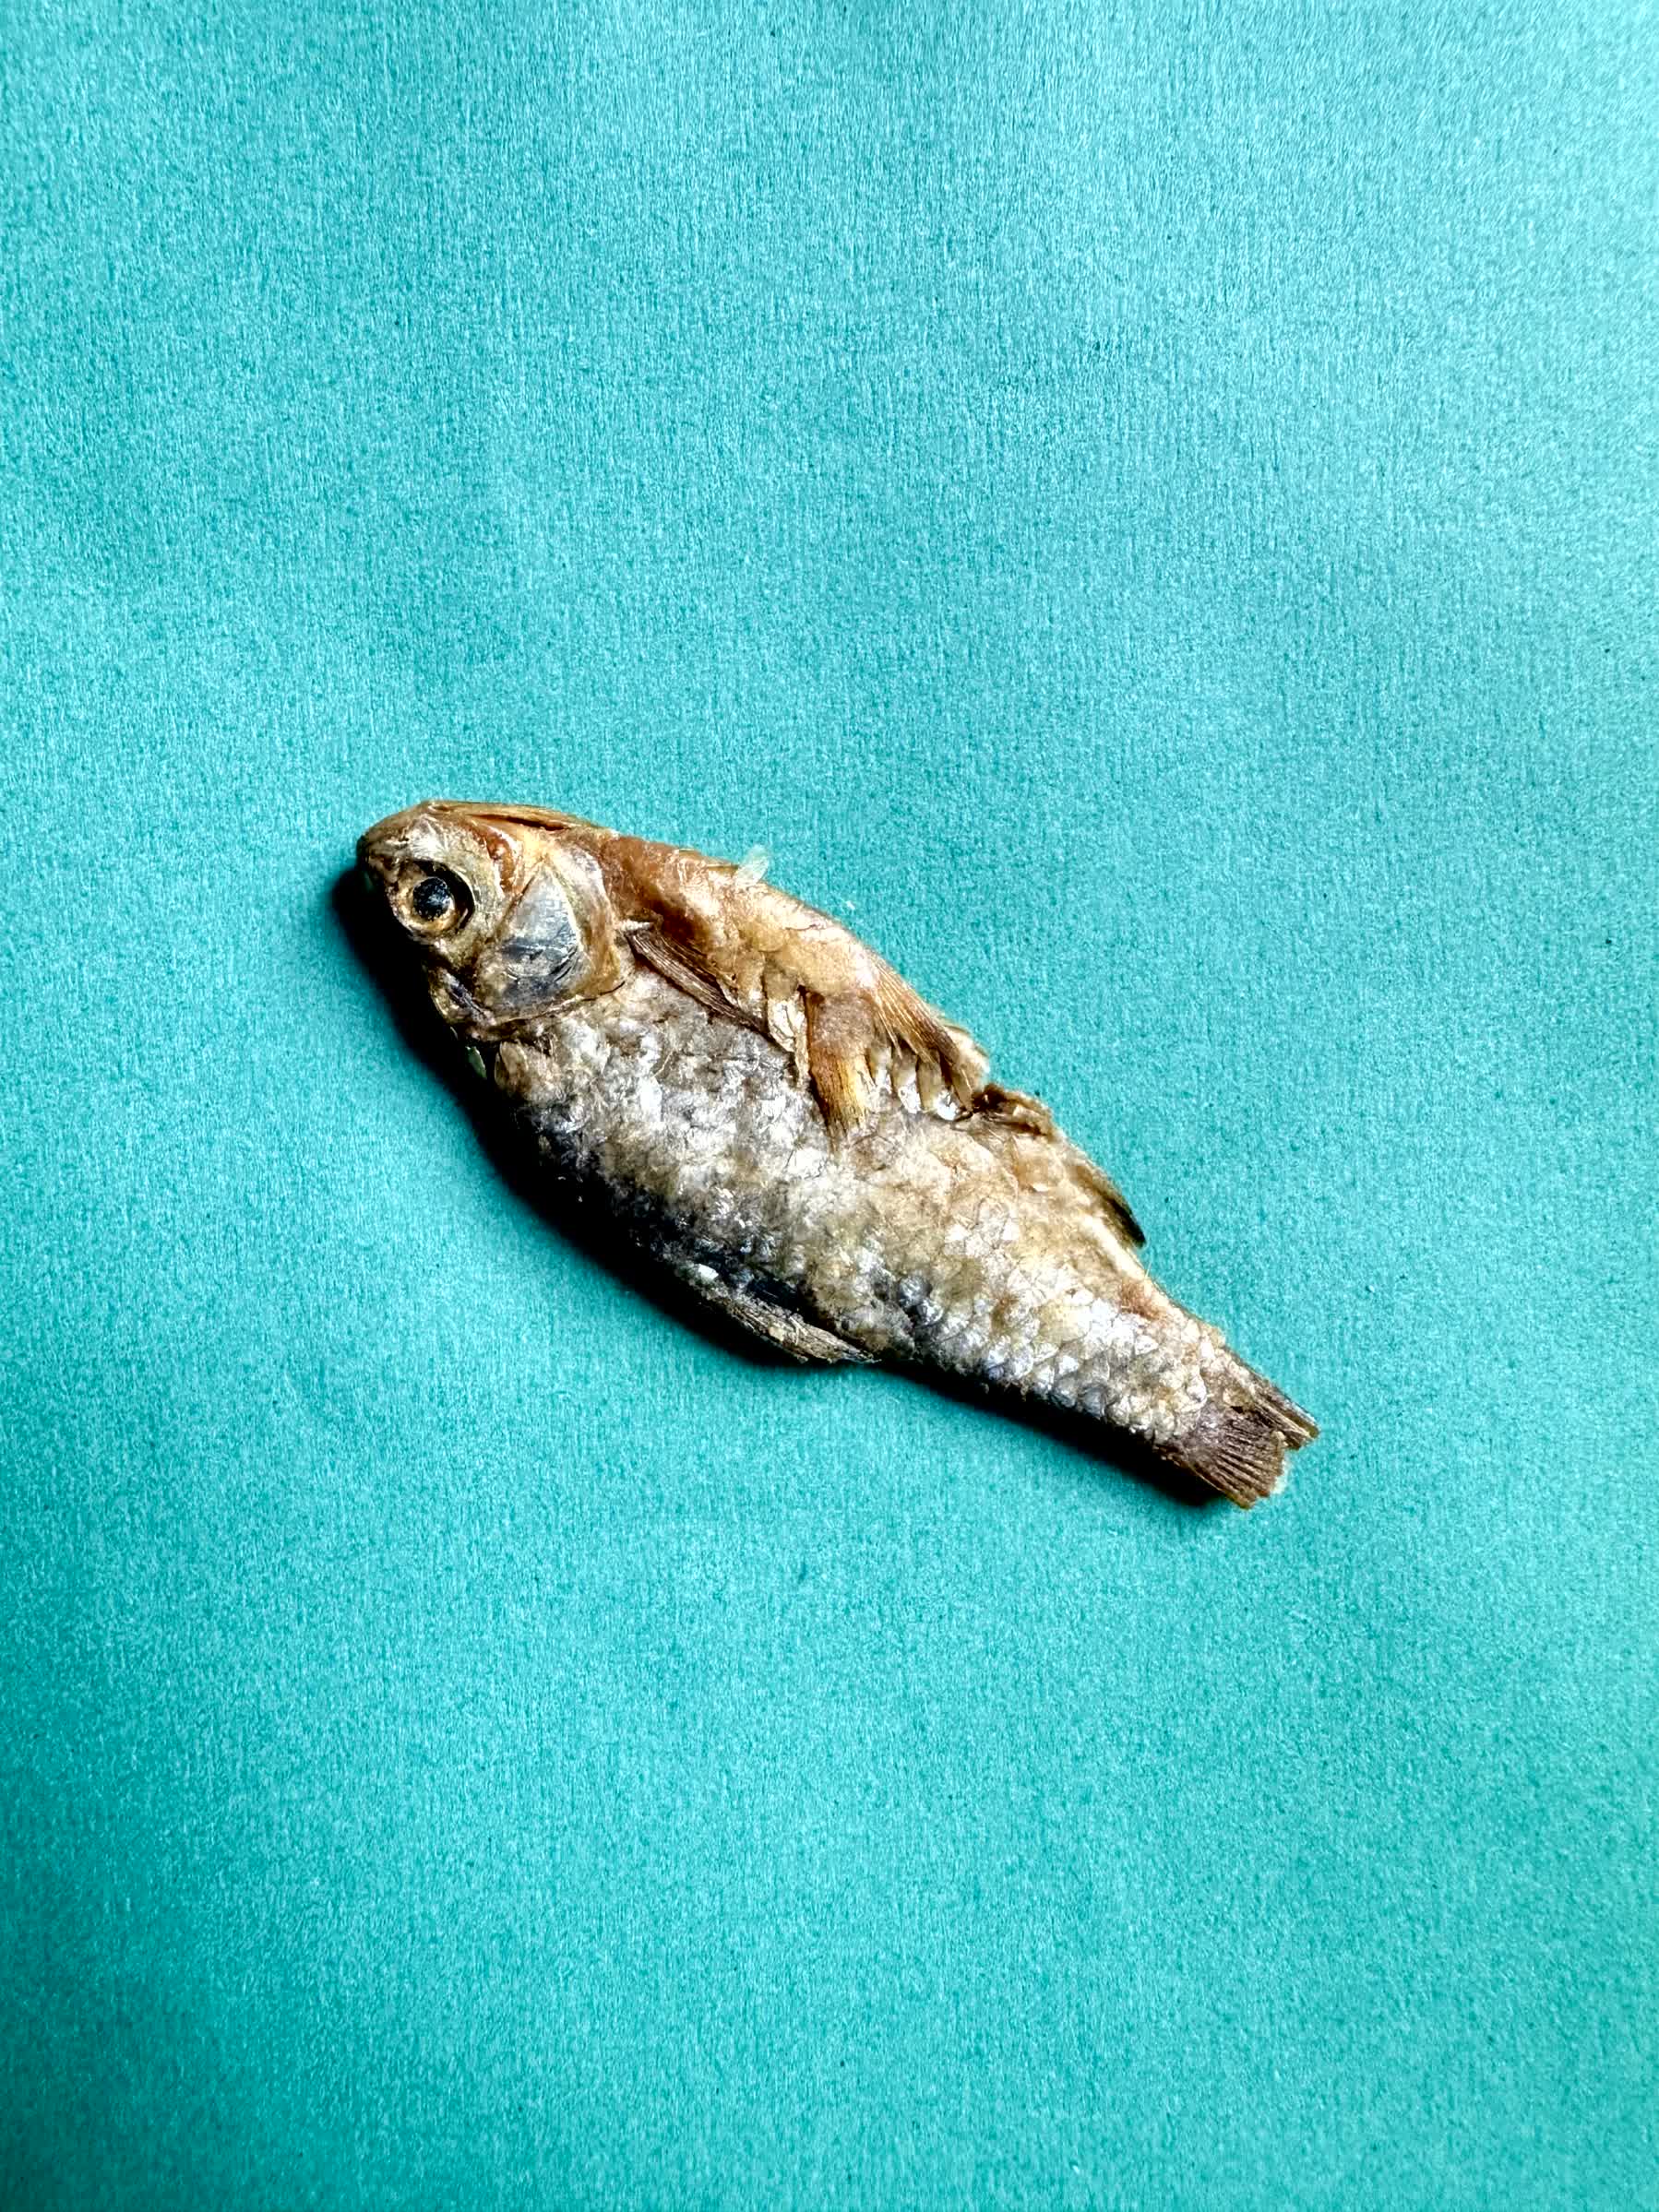
Species: puti chepa